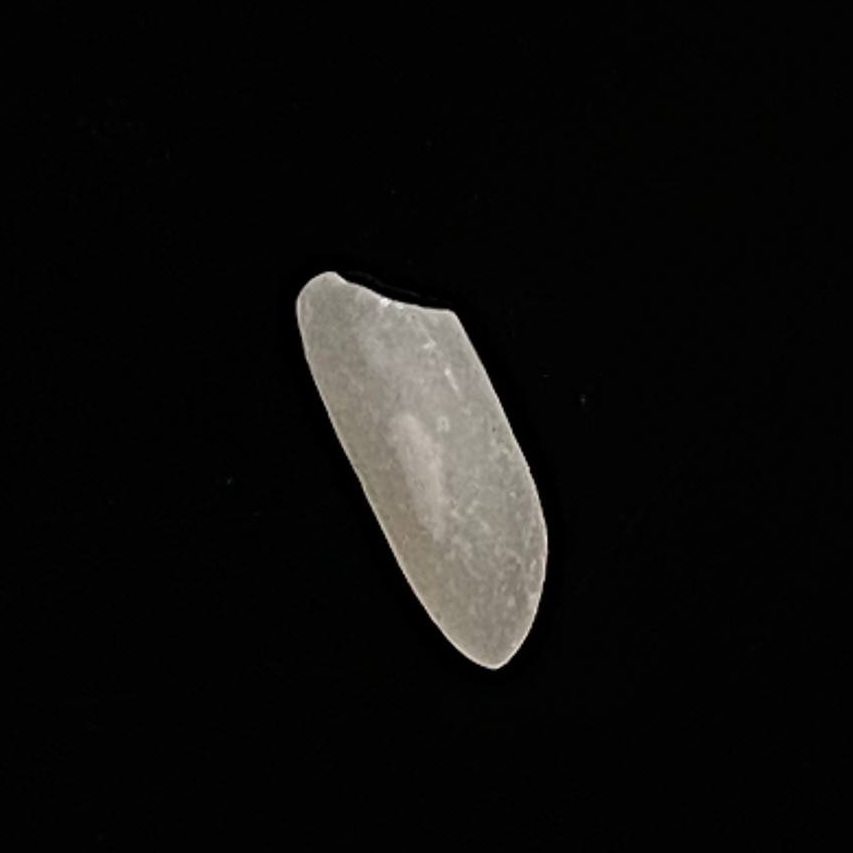
Rice variety: Katari_Polao